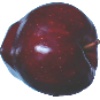
Label: Apple Red Delicious 1